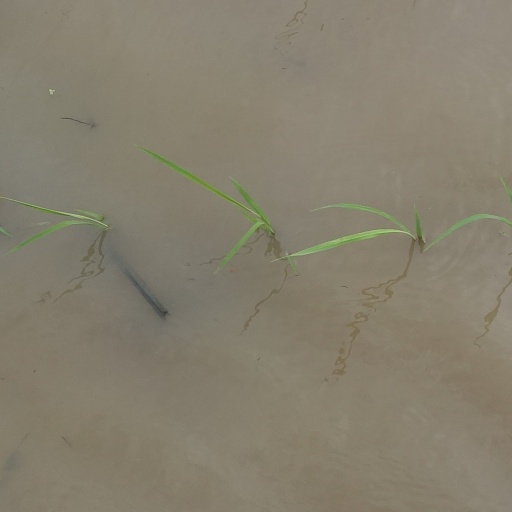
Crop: rice